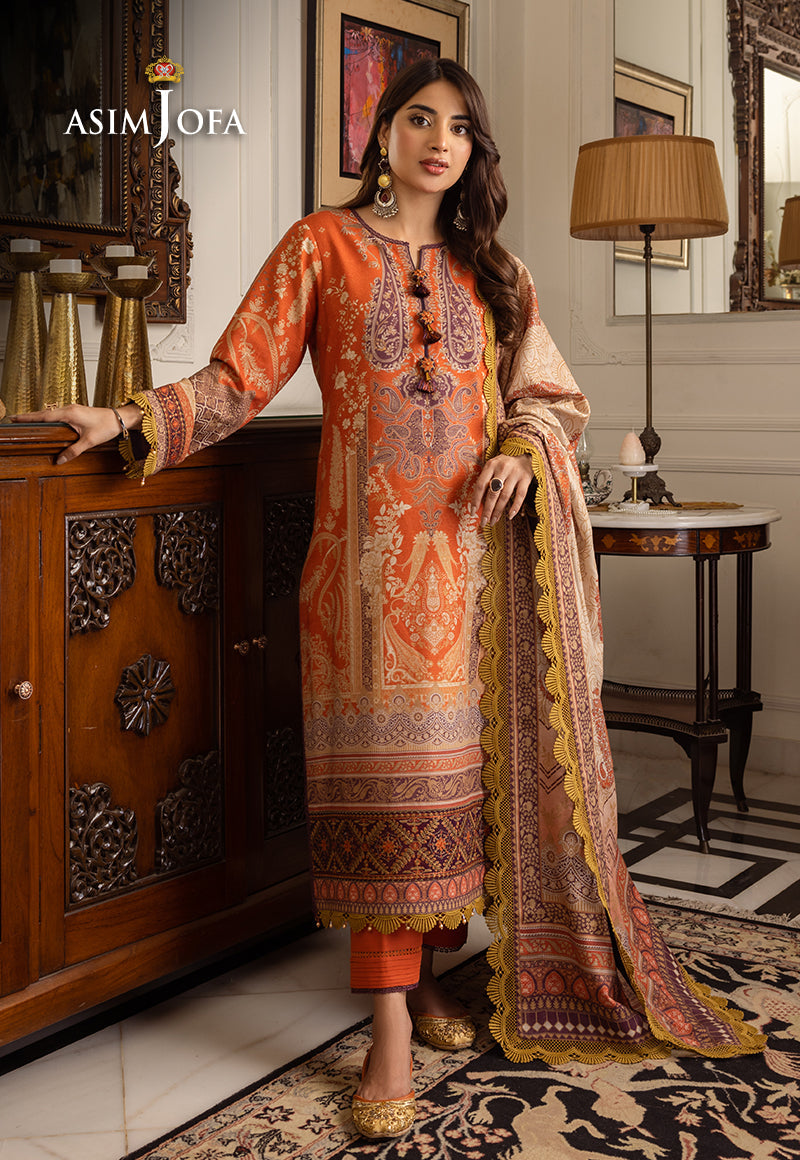
orange multi embroidered salwar suit by as